George Taliaferro

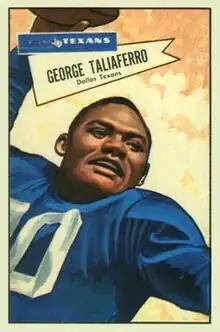
Taliaferro on a 1952 Bowman football card

George Taliaferro (January 8, 1927 – October 8, 2018) was an American professional football player who was the first African American drafted by a National Football League (NFL) team. Beginning his football career at Indiana University for the Hoosiers team, he played in the NFL for the New York Yanks from 1950 to 1951, the Dallas Texans in 1952, the Baltimore Colts from 1953 to 1954, and Philadelphia Eagles in 1955.